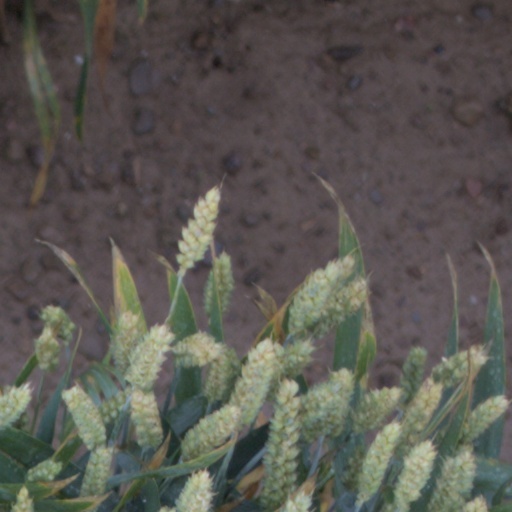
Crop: wheat